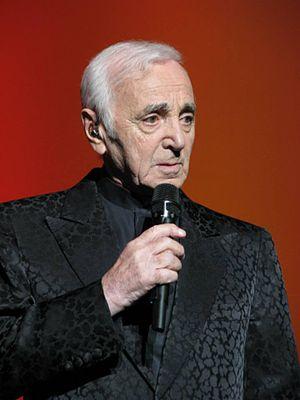
Charles Aznavour (b. May 22, 1924) – French singer
La 12ᵉ cérémonie des Victoires de la musique a lieu le 10 février 1997 au Palais des congrès de Paris. Elle est présentée par Michel Drucker.